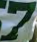
Number: 7